Klein Point

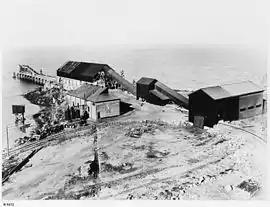
Klein's Point jetty facilities circa 1940

Klein Point is a headland in the Australian state of South Australia located about south of Stansbury in the locality of Wool Bay on Yorke Peninsula. It is the site of a port facility established to handle shipments of limestone for Adelaide Brighton Cement. The port is managed by Flinders Ports. Prior to 1965 it was known as Farquhar Jetty.